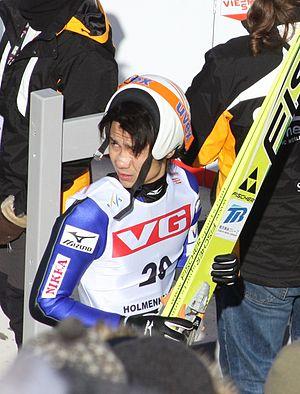
Fumihisa Yumoto est un sauteur à ski japonais.